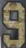
Number: 9